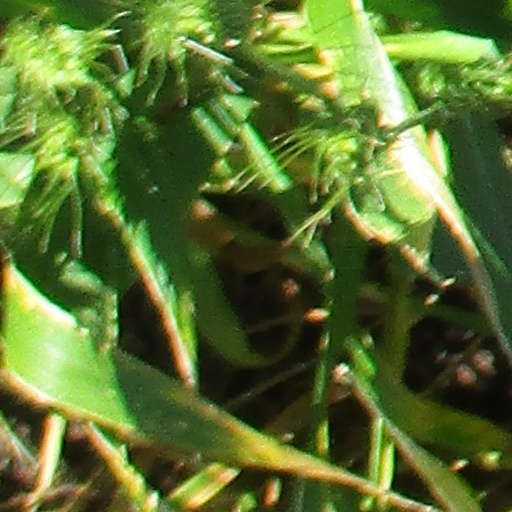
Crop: wheat